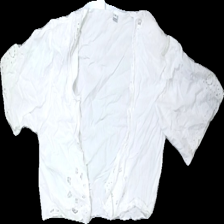
View: front
Type: Cardigan
Category: Ladies
Brand: Not in the list
Colors: White
Material: 100% viskos
Pattern: Embroidered
Cut: V-collar
Size: M
Season: All
Damage: skrynlig
Damage location: middle center
Damage 2: skrynklig
Damage 2 location: middle center
Price range: <50
Recommended usage: Reuse
Description: kort cardigan med puff ärmar och broderi tryck